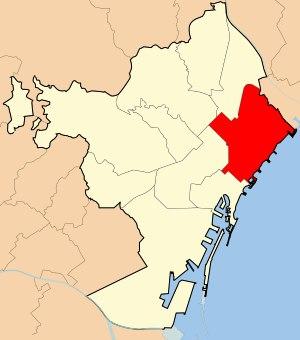
Le district de Sant Martí est l'un des dix districts de la ville de Barcelone.